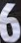
Number: 6